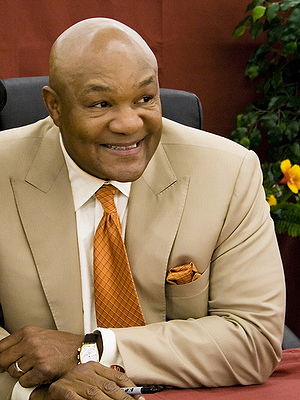
George Foreman
George Edward Foreman er en tidligere amerikansk bokser og to gange verdensmester i sværvægt. Han er også en succesfuld forretningsmand og ordineret som kristen præst. George Foremans kaldenavn er Big George.